Muscle Beach

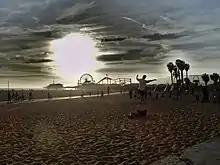
Original Muscle Beach in the foreground, with Santa Monica Pier in the background

Muscle Beach is the birthplace of the United States physical fitness boom, which started in 1934 with predominantly gymnastics activities on the south side of the Santa Monica Pier. Muscle Beach Venice is the contemporary title of the outdoor weightlifting platform constructed in Venice, California, a distinct neighborhood in the city of Los Angeles, 18 years after Muscle Beach was established.